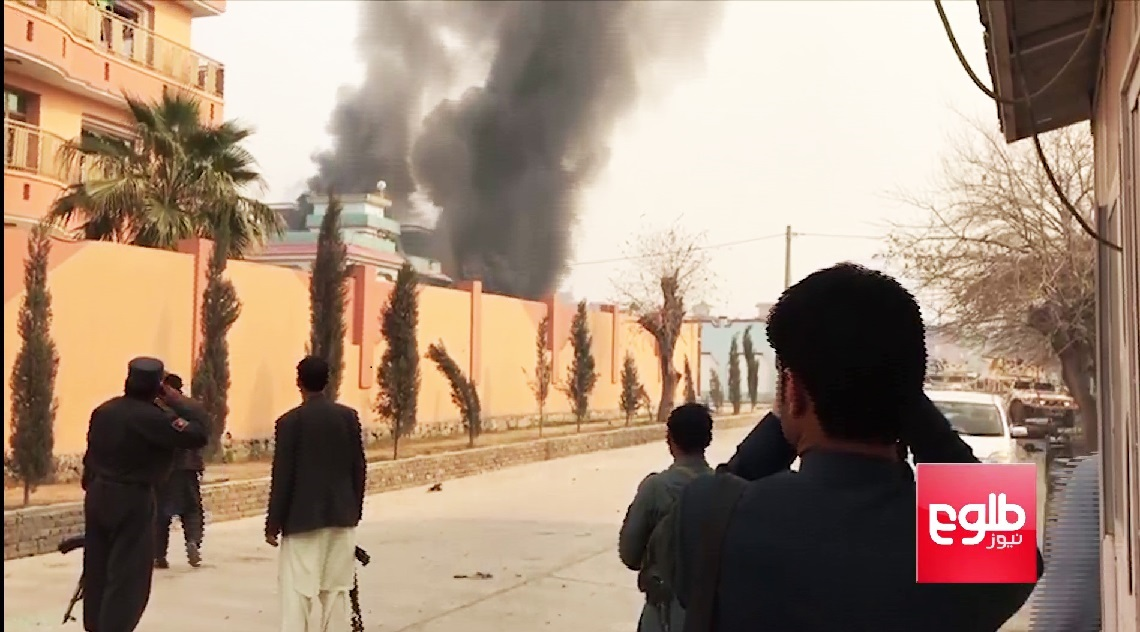
Fire: no
Smoke: yes